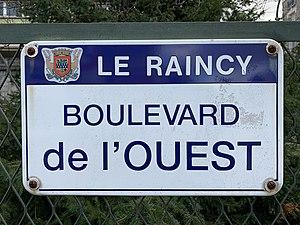
Plaque du boulevard de l'Ouest, Le Raincy.
Le boulevard de l'Ouest est une voie de communication située au Raincy.